Hygeburg

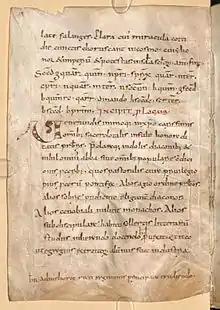
Munich, Bayerische Staatsbibliothek, MS Clm 1086, folio 71v, includes the cipher with Hygeburg's name.

Hygeburg ("floruit" 760–780), also Hugeburc, Hugeberc, Huneberc or Huneburc, was an Anglo-Saxon nun and hagiographer at the Alemannian monastery of Heidenheim. She is "the first known Englishwoman to have written a full-length literary work" and "the only woman author of a saint's life from the Carolingian period".